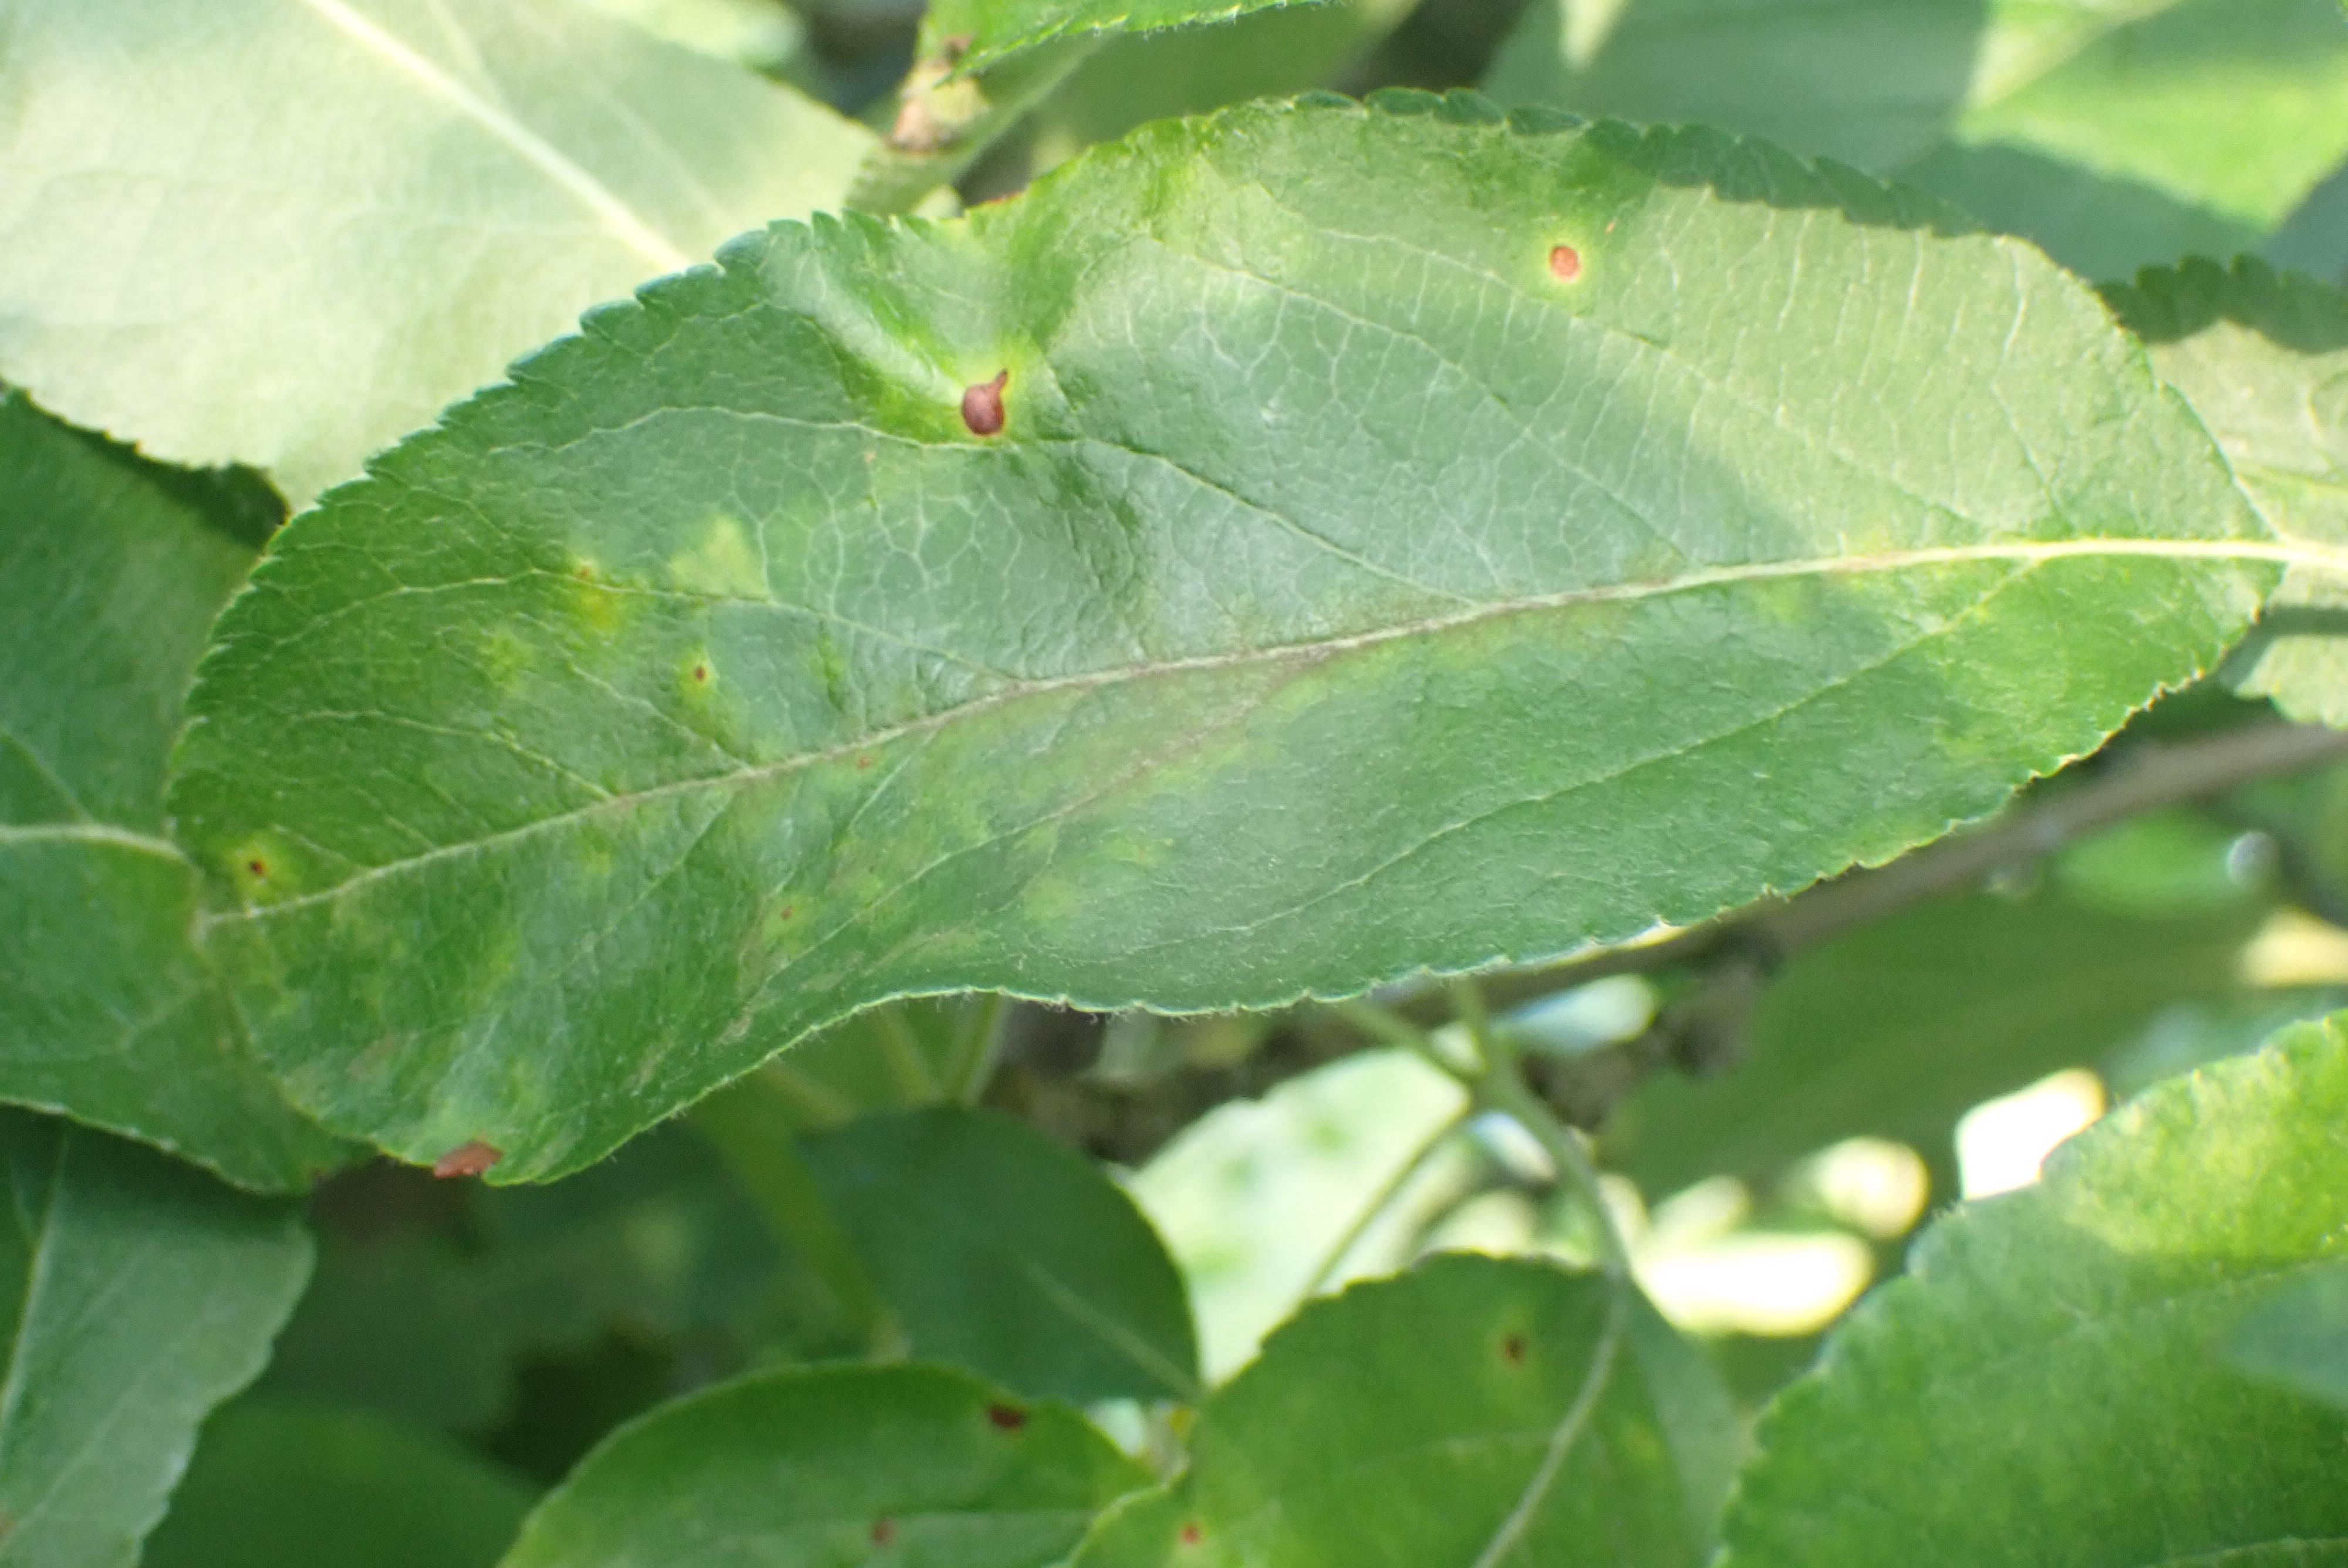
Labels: scab, frog_eye_leaf_spot